Sky position (RA, Dec in degrees): 156.665, 1.529
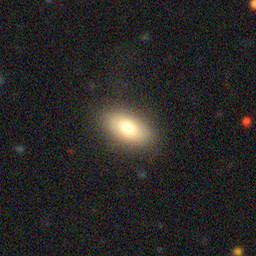
Galaxy morphology: In-between Round Smooth Galaxies